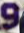
Number: 9